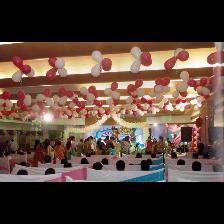
Label: Human